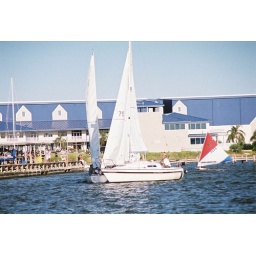
Clear Lake, Texas Wednesday sail boat races in 2006